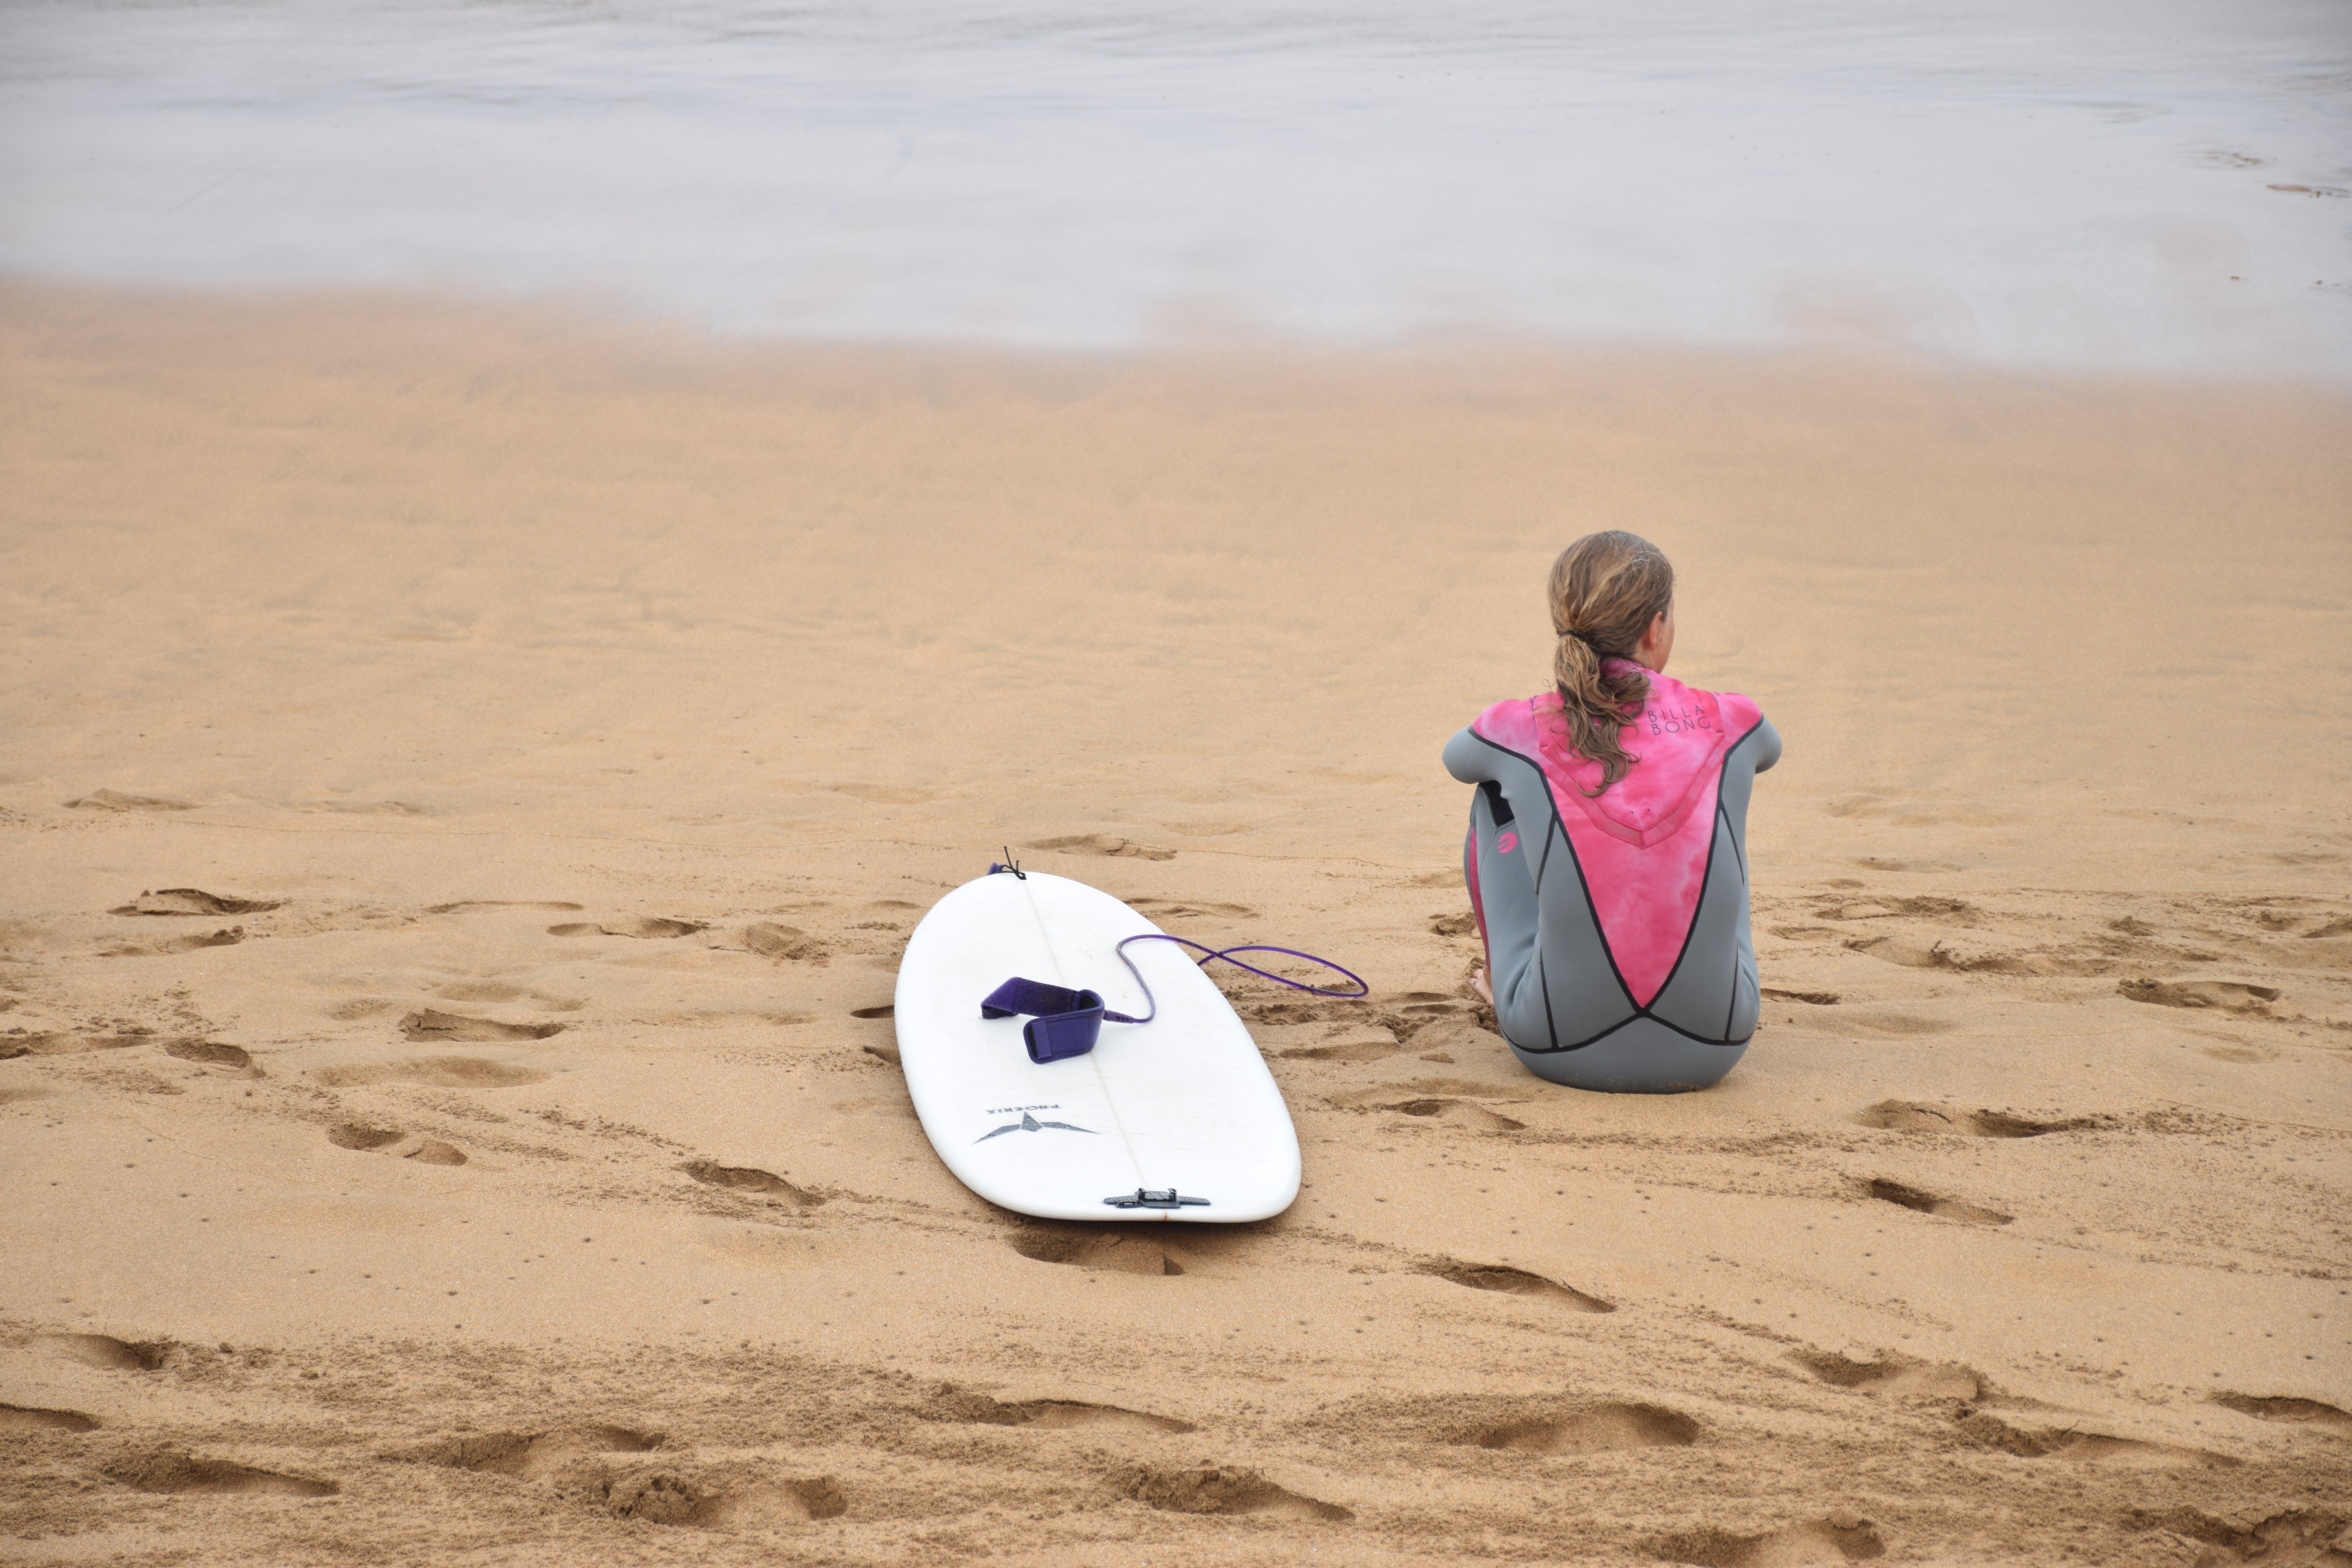
beach, sea, coast, sand, ocean, shore, wave, footprint, surfer, surfboard, material, body of water, natural environment, aeolian landform, surfing equipment and supplies